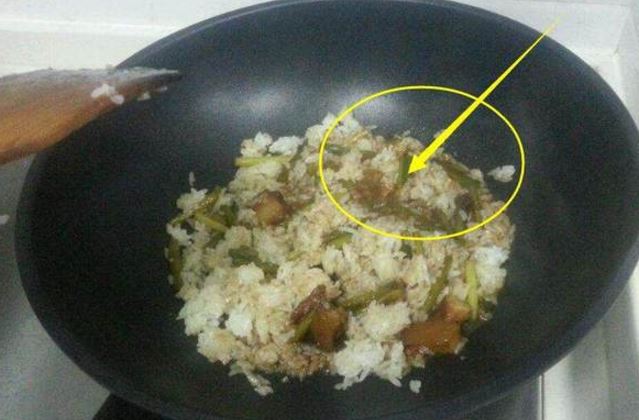
Label: trash